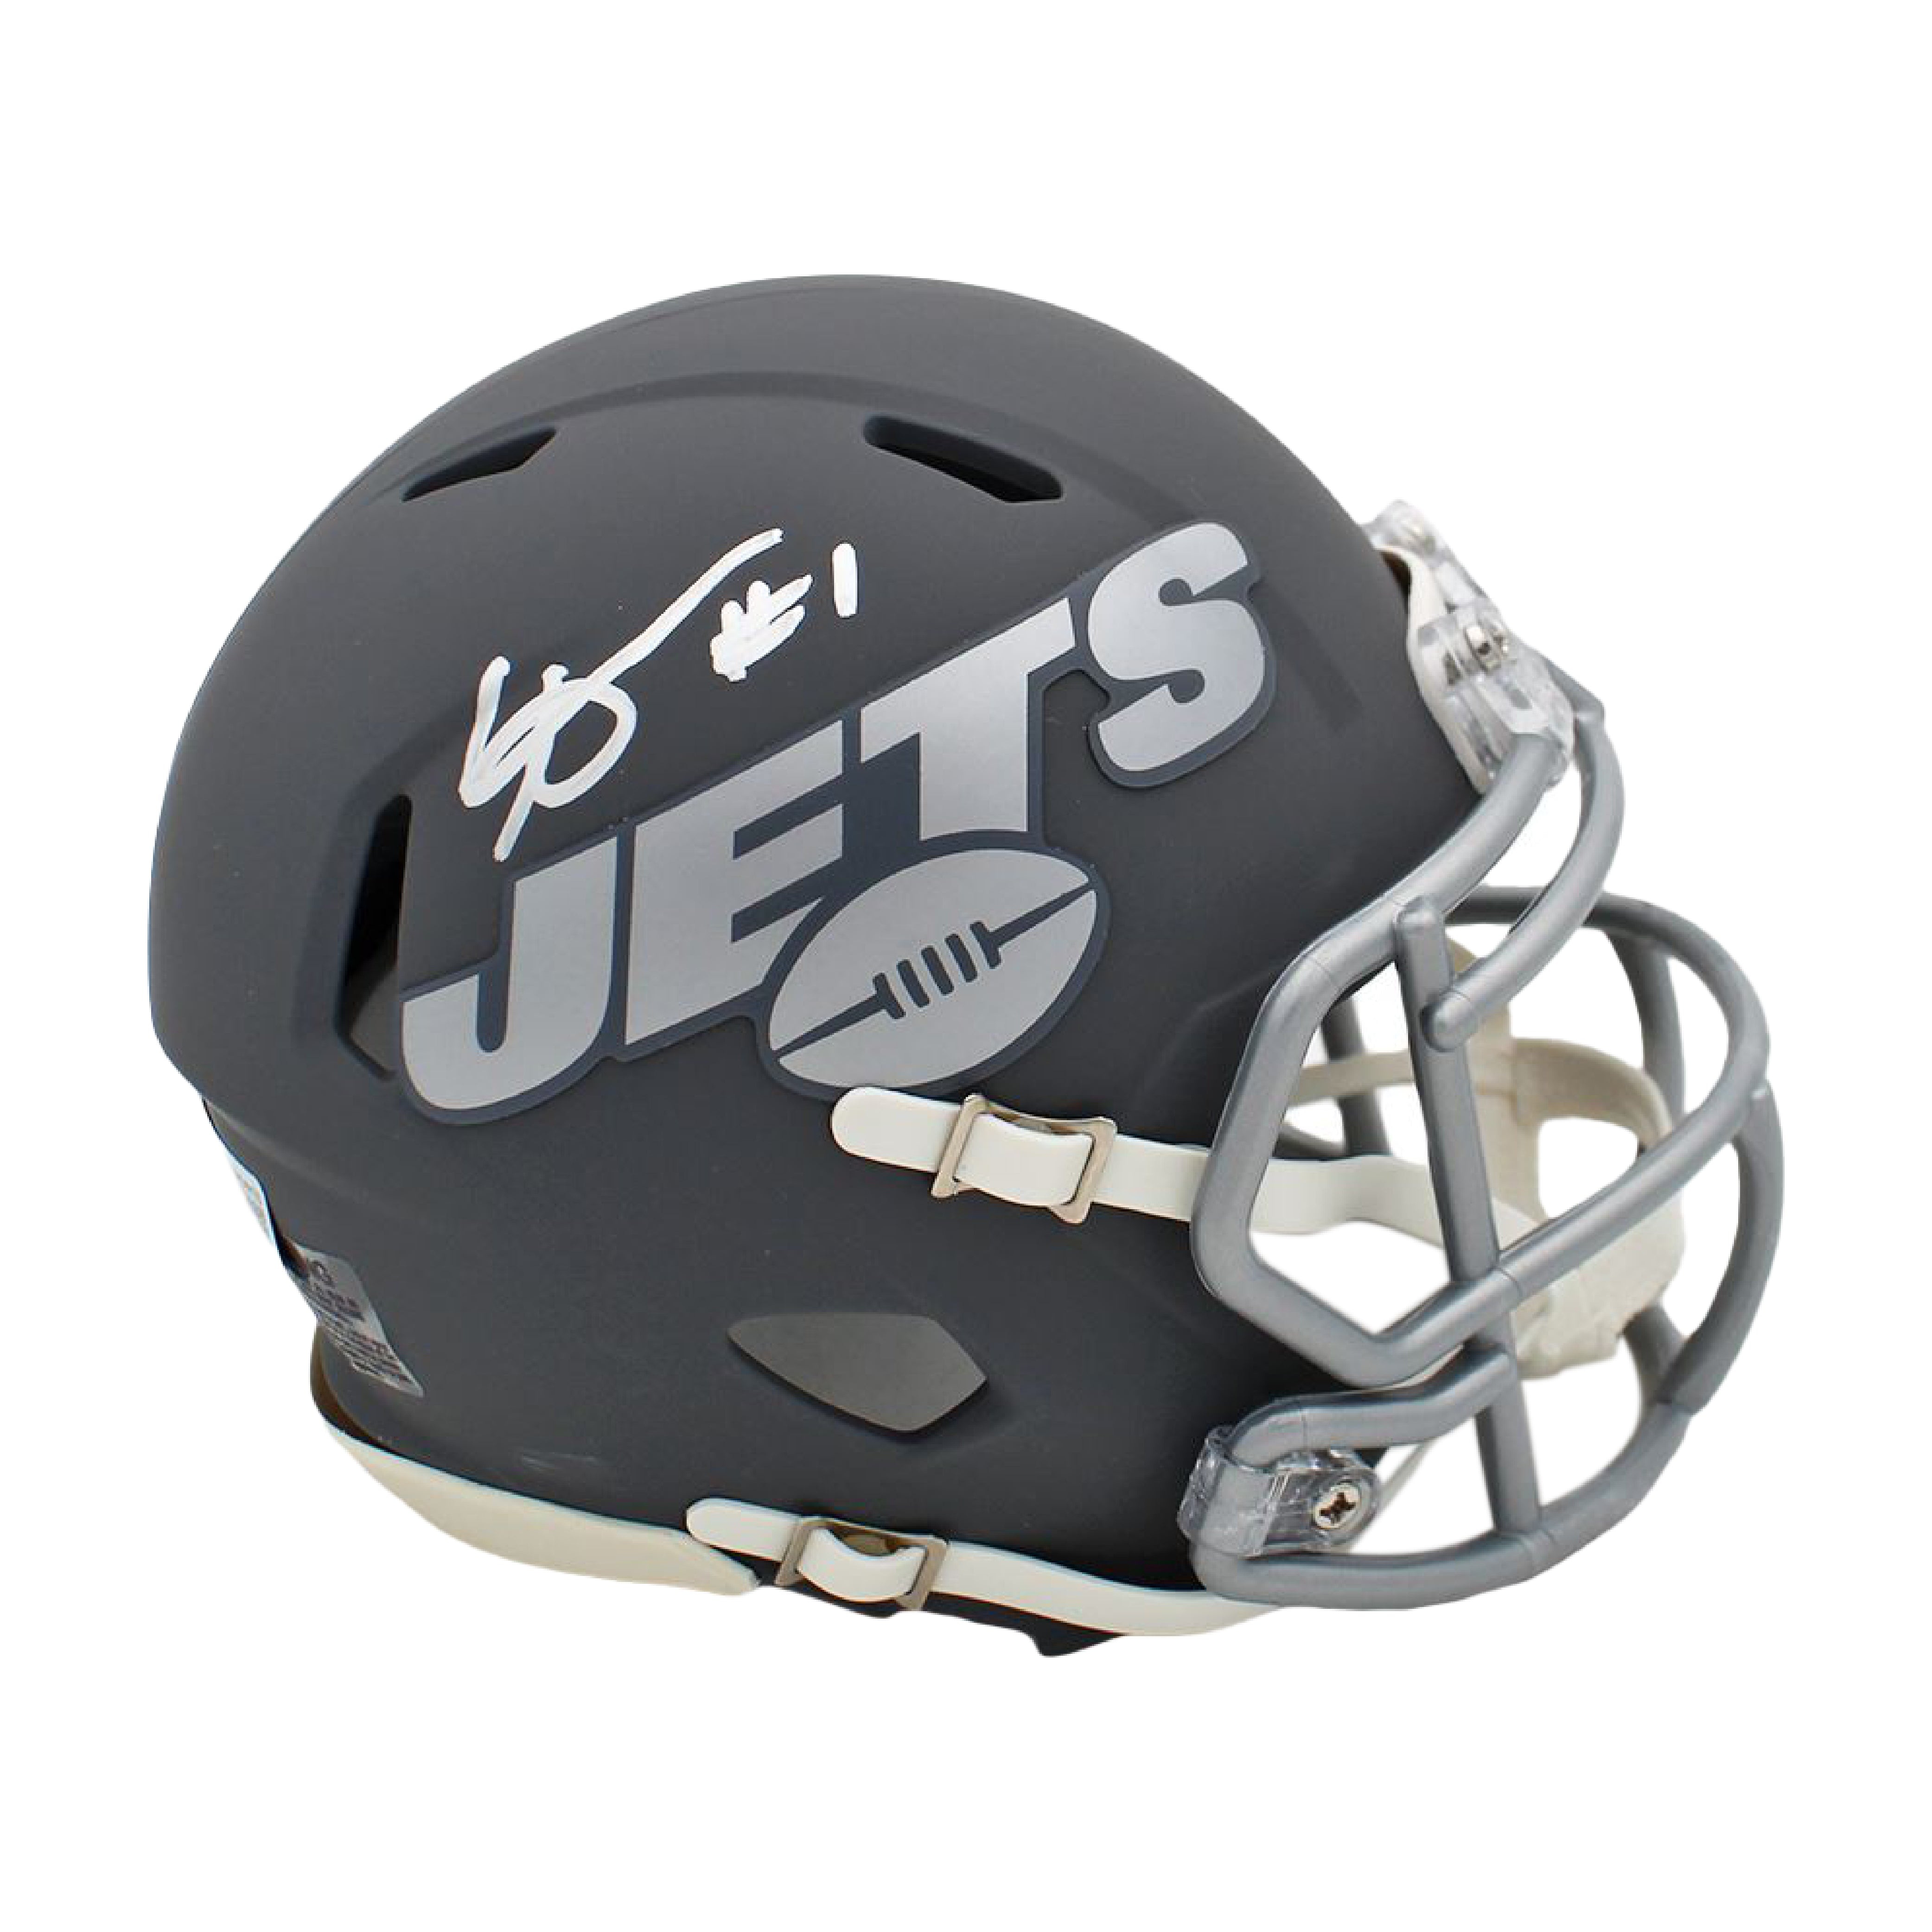
Ahmad "Sauce" Gardner Autographed Slate Mini Helmet
This is an autographed Ahmad "Sauce" Gardner Slate New York Jets Mini Helmet - Beckett Auth
Brand: Creative Sports
Category: Arts & Entertainment > Hobbies & Creative Arts > Collectibles > Sports Collectibles > Sports Fan Accessories > Figurines